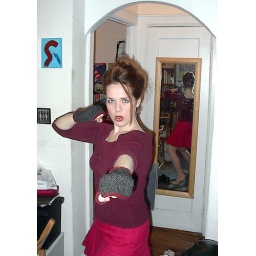
That girl in the window has my back.